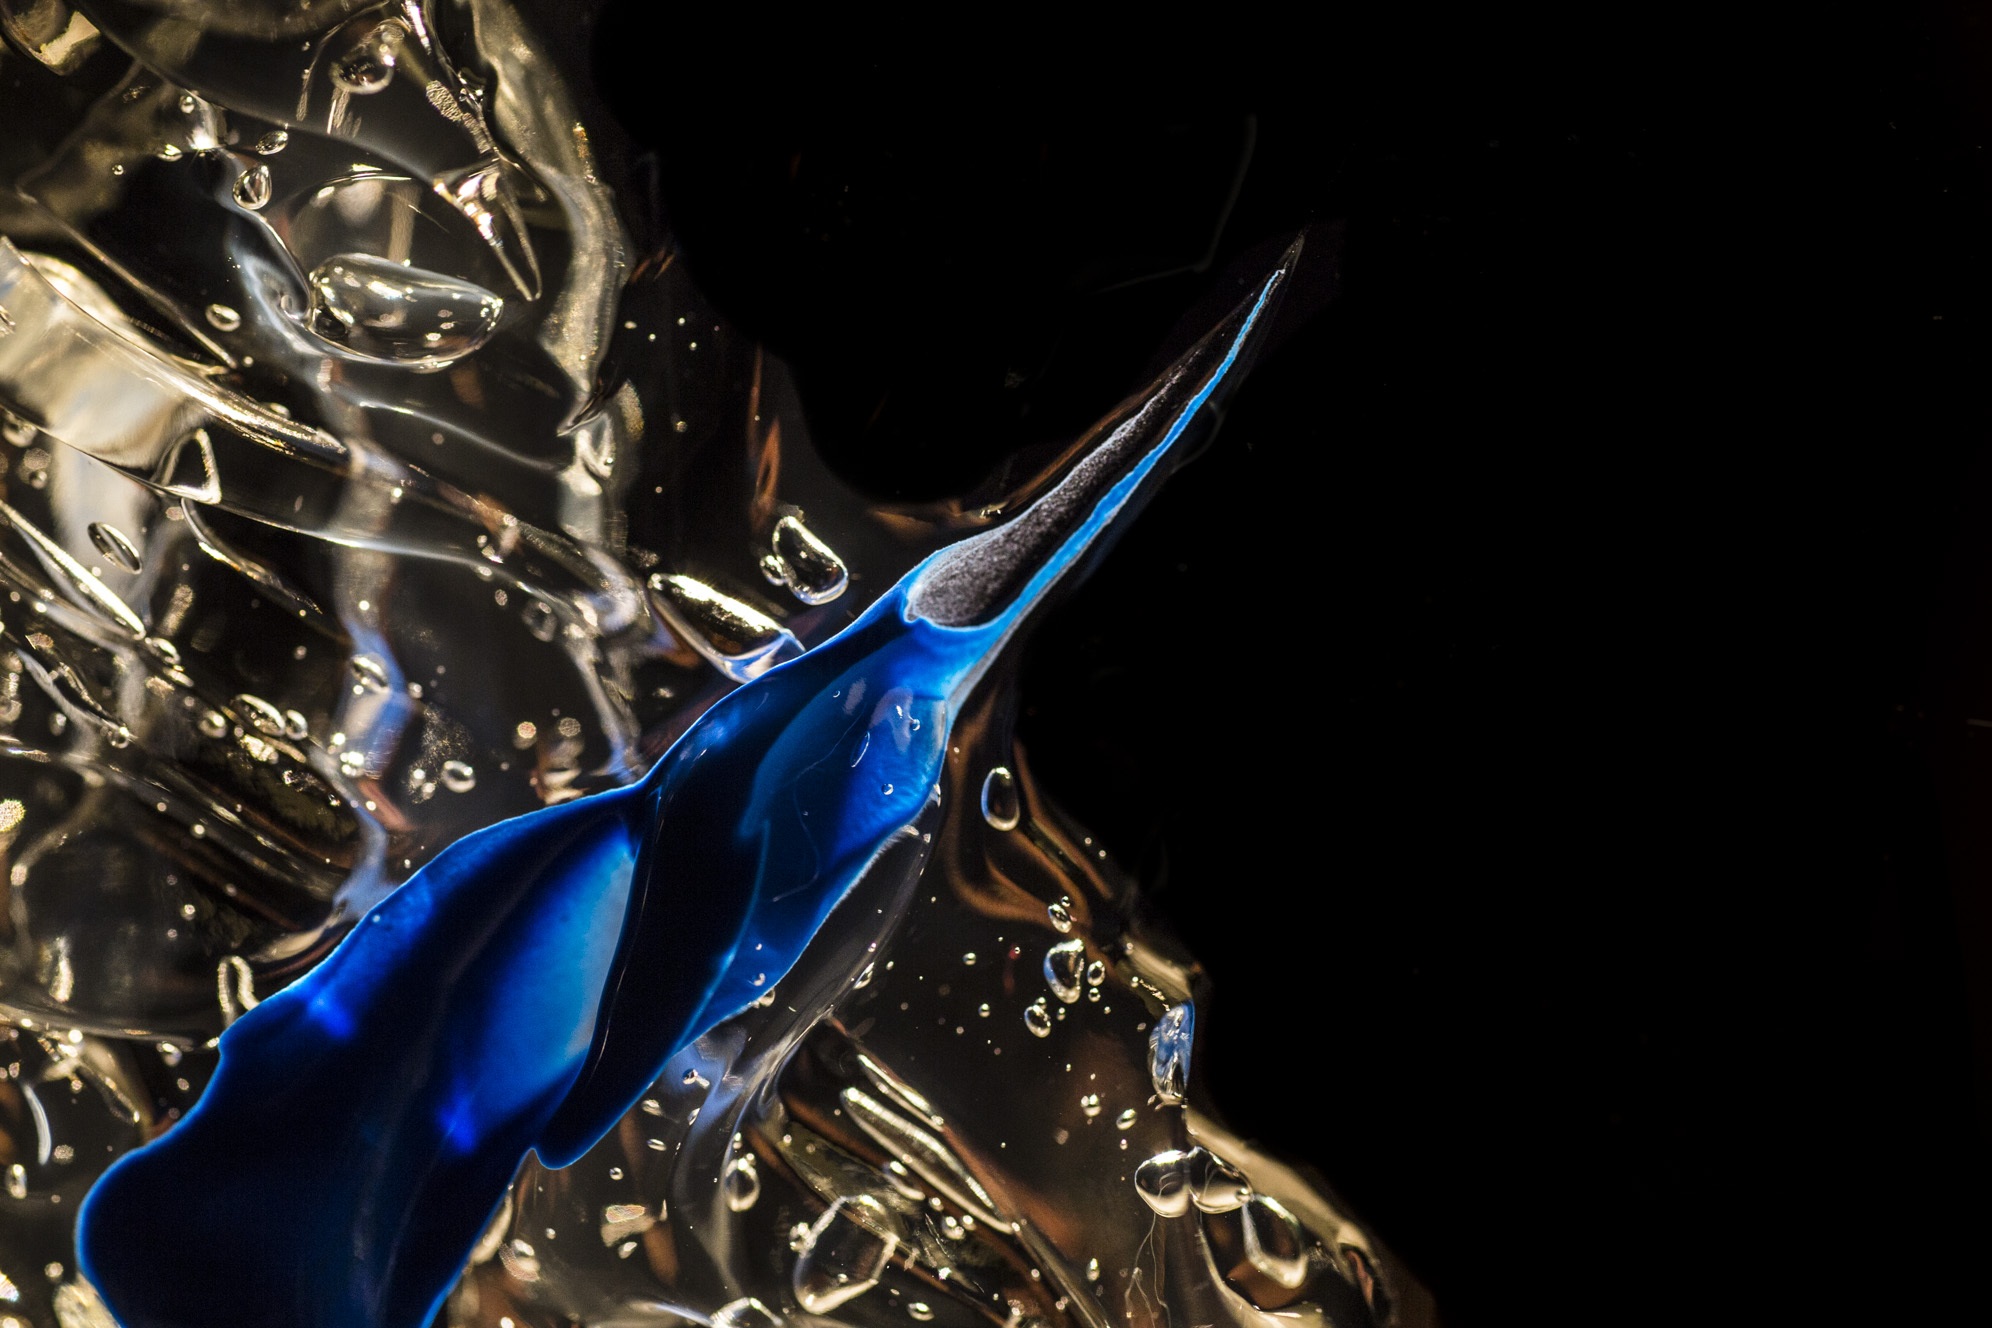
light, abstract, darkness, blue, art, gel, screenshot, macro photography, computer wallpaper